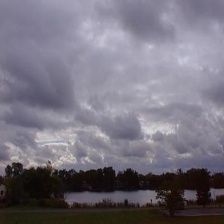
Cloud type: Stratus